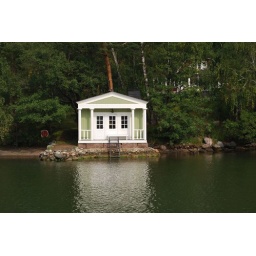
Summer houses by the water